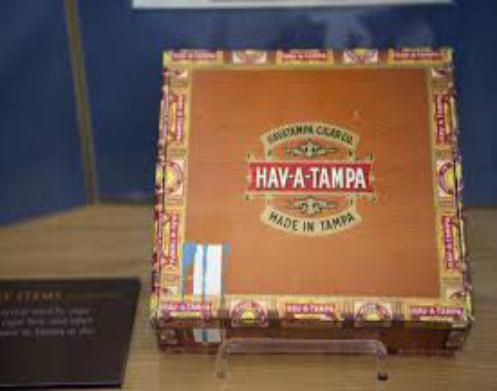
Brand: Hav-A-Tampa
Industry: Food